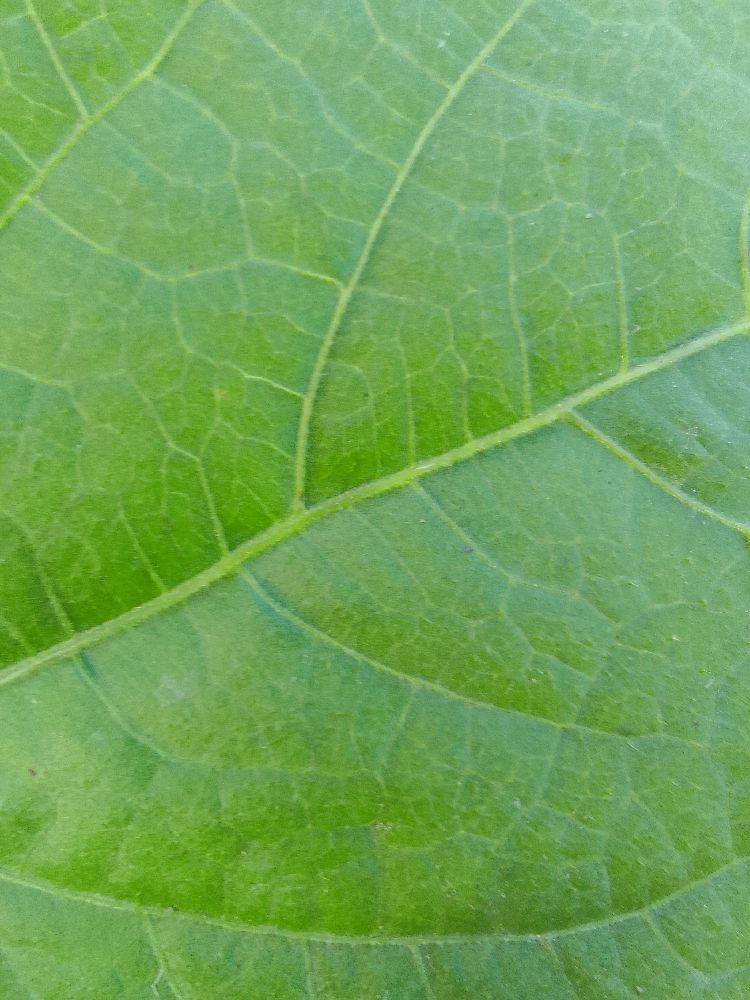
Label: healthy